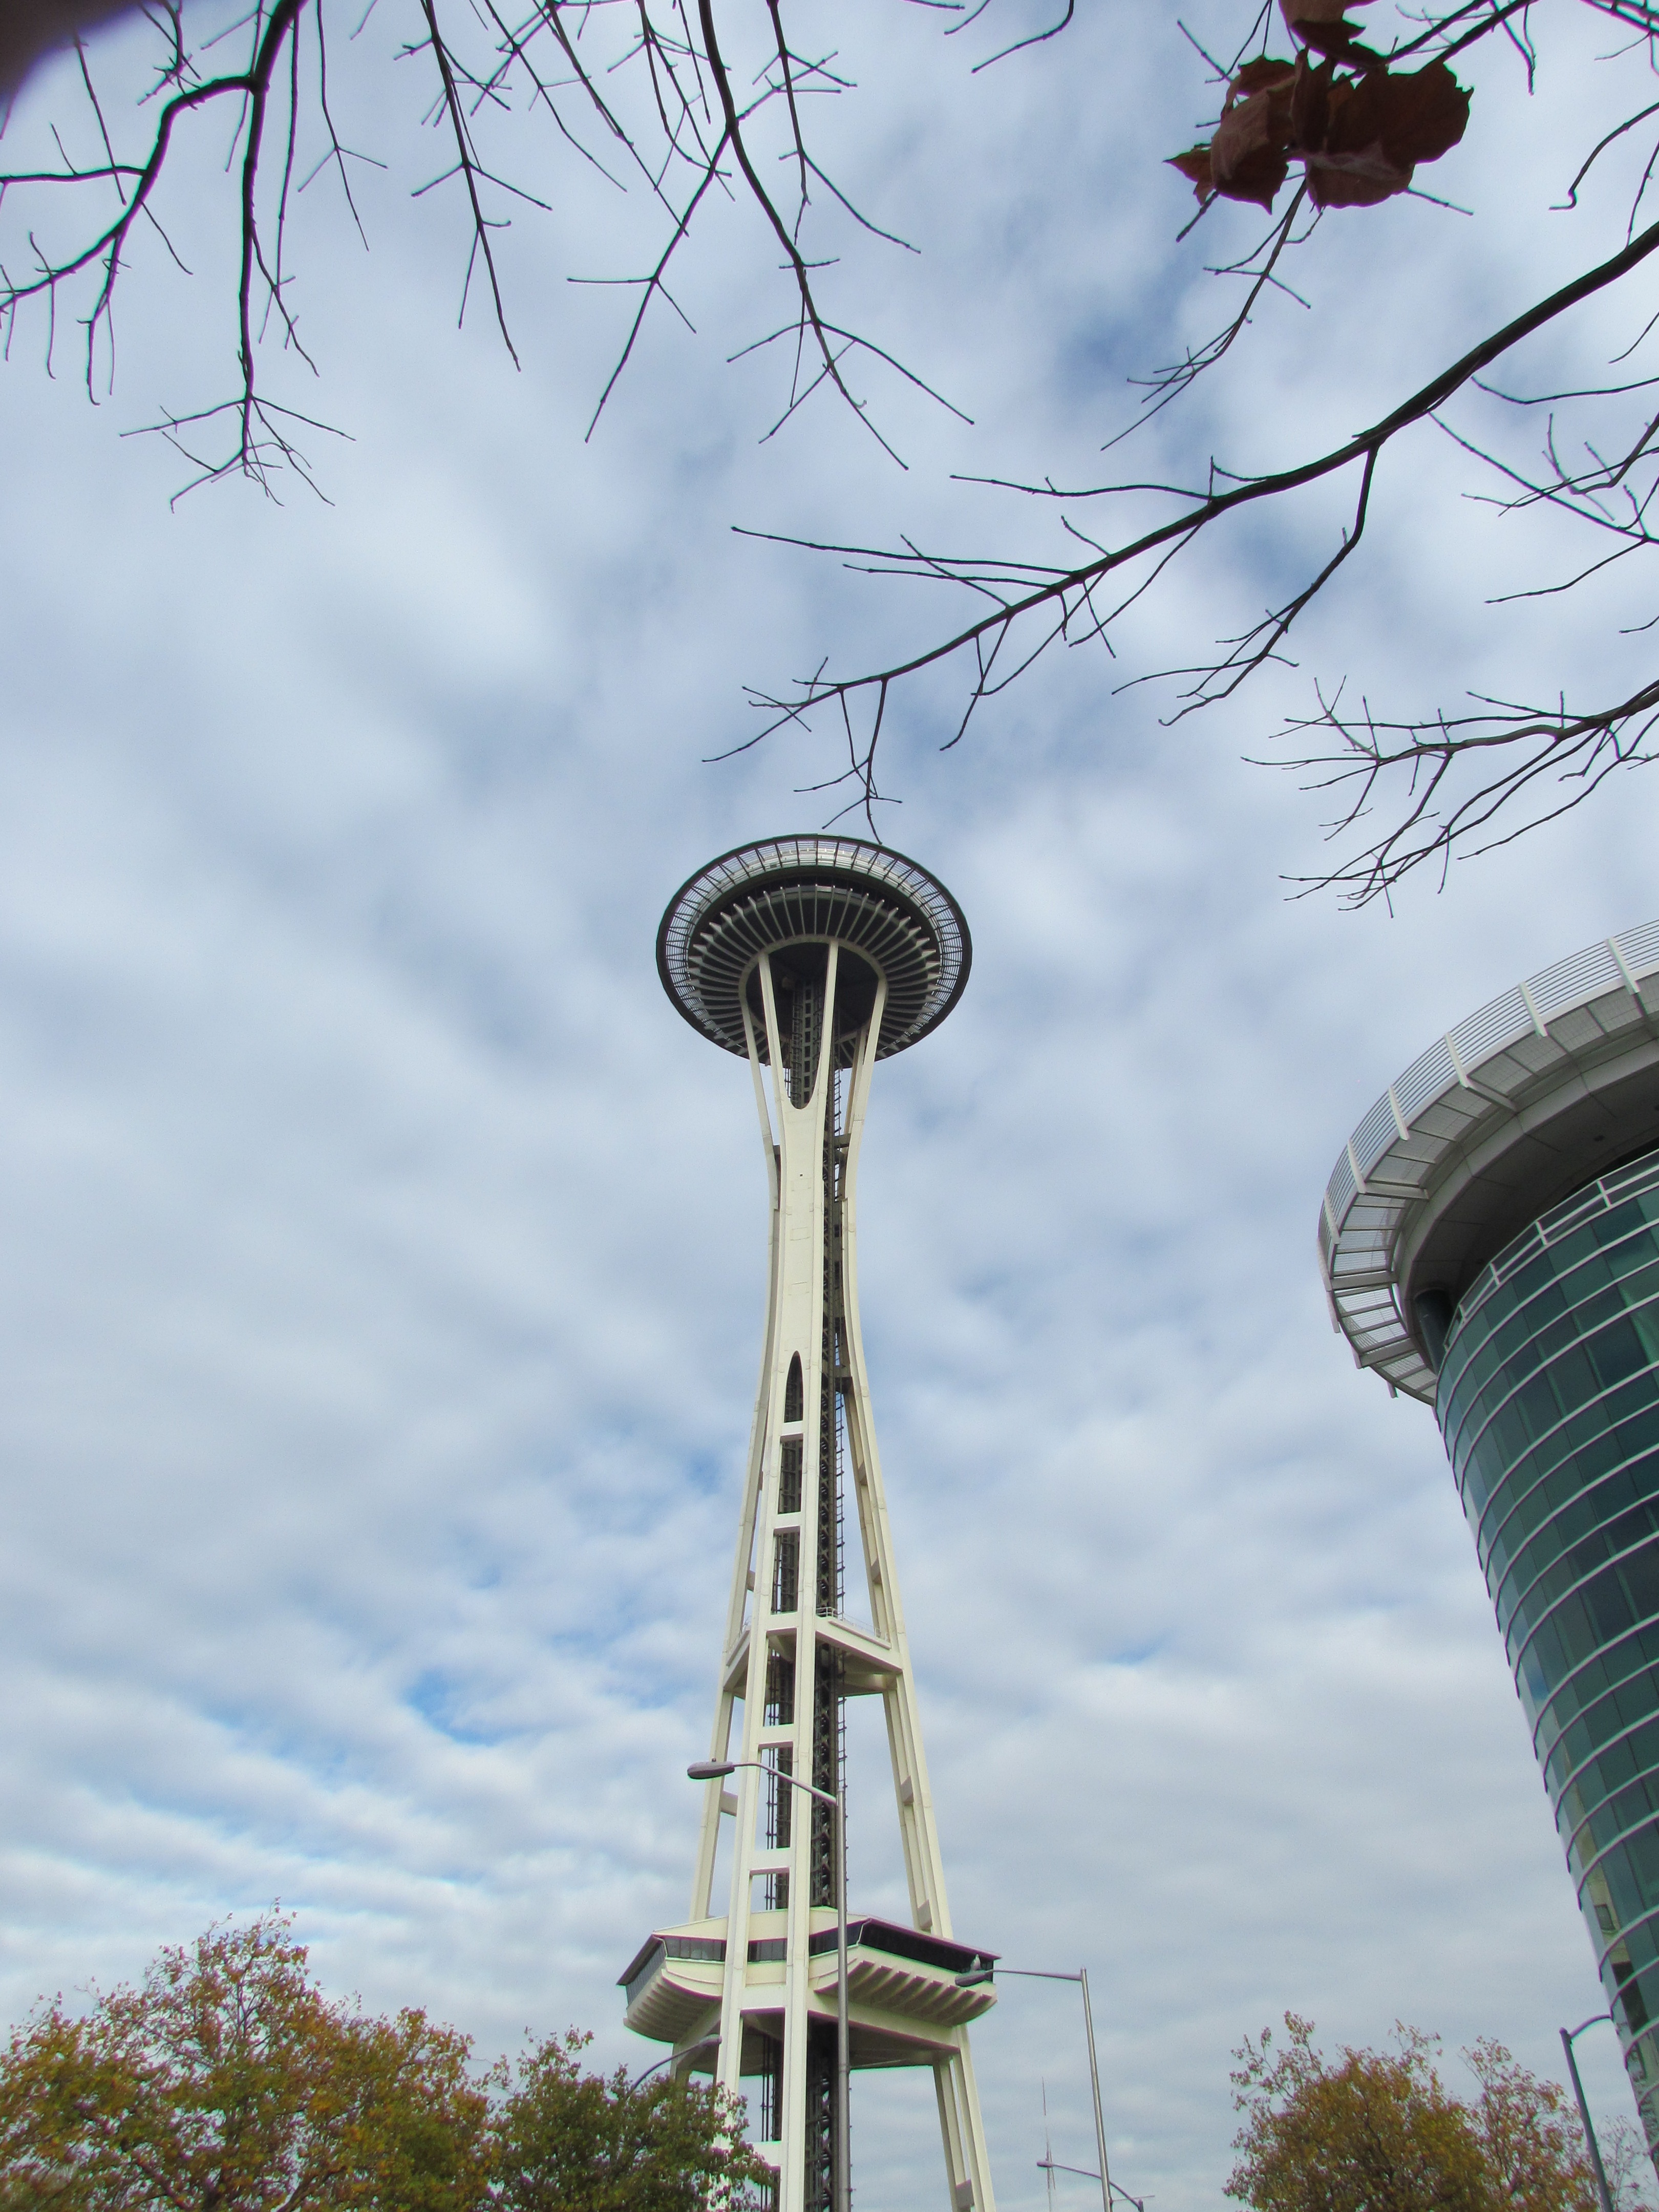
tree, needle, sky, skyline, flower, view, wind, tower, mast, space, usa, landmark, street light, electricity, tourism, lighting, space needle, washington, seattle, light fixture, sk, overhead power line, revolving restaurant, panoromic